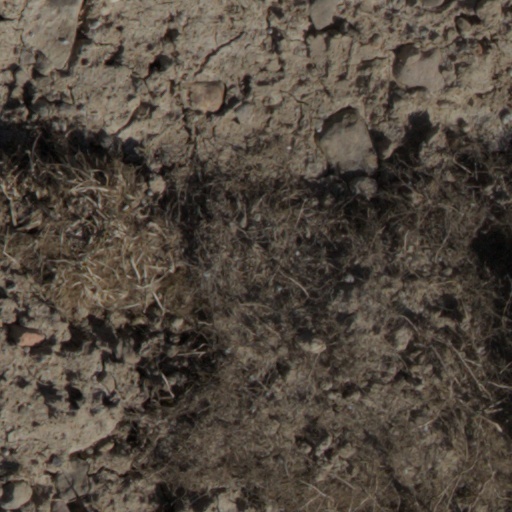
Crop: wheat